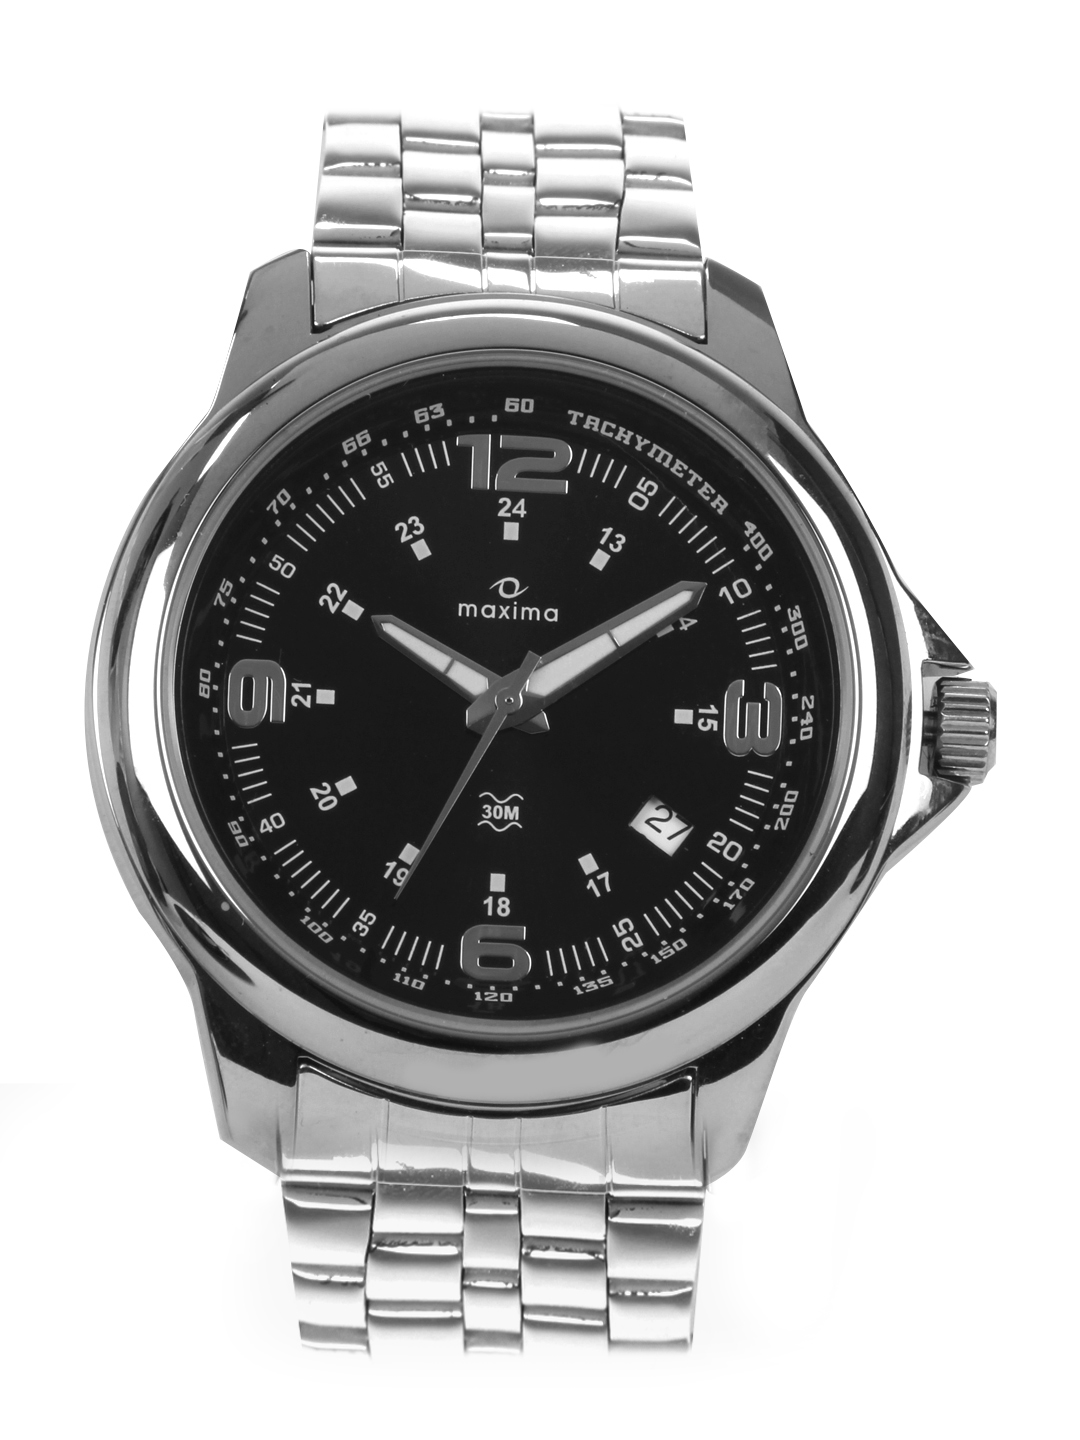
Maxima Men Black Dial Attivo Watch
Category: Accessories / Watches / Watches
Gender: Men
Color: Black
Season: Winter 2016
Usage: Casual